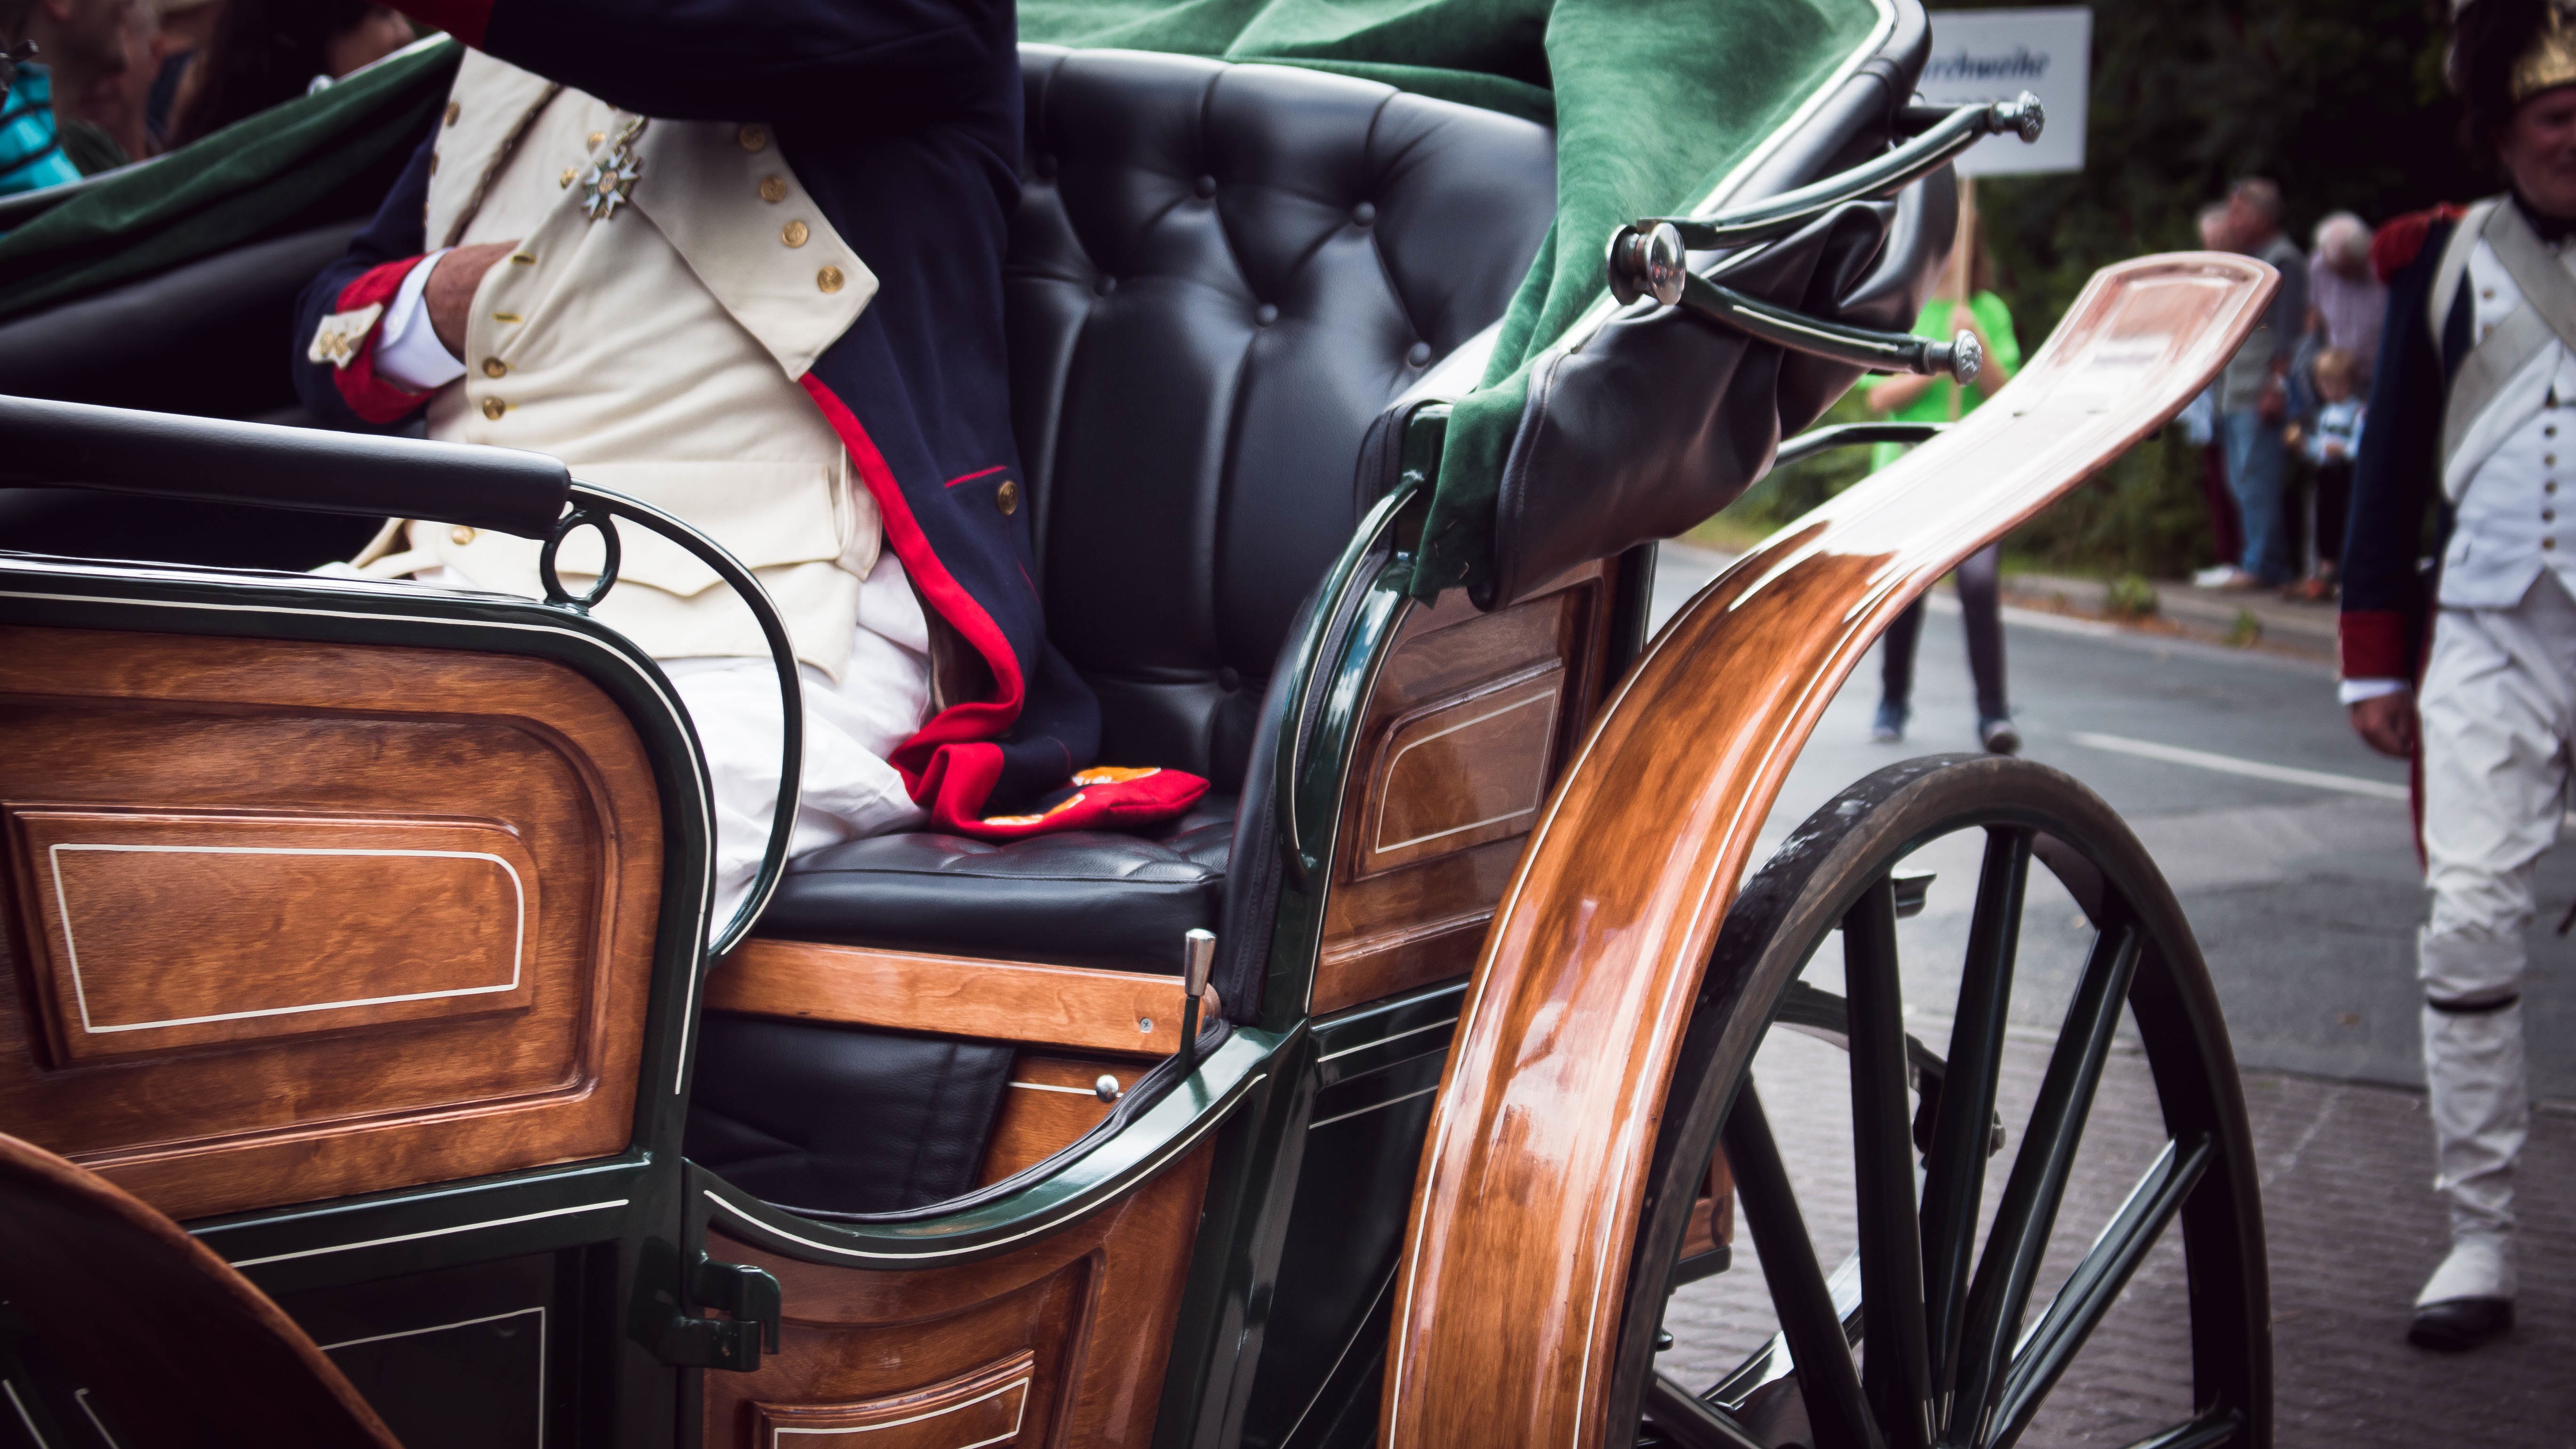
car, wheel, bicycle, vehicle, motorcycle, land vehicle, automobile make